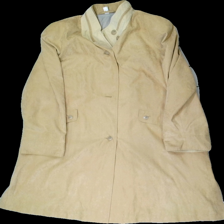
View: front
Type: Jacket
Category: Ladies
Brand: Missing
Colors: Brown, Beige
Material: 100% polyester
Cut: Regular
Size: 44
Season: Autumn
Trend: Leather
Price range: 100-150
Recommended usage: Reuse
Comment: Fake leather